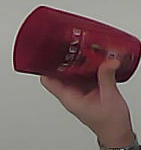
Product: loreal_shampoo